Charles Warner

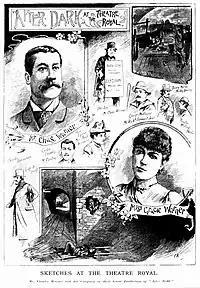
"Sketches at the Theatre Royal", illustrations from the production of "After Dark" by Charles Warner and his Company (published in "Melbourne Punch", 15 May 1890)

After the Adelaide season had finished Warner returned to Melbourne. The Williamson, Garner and Musgrove Dramatic Company that had been supporting Warner was disbanded and Warner set about forming and rehearsing a new company (with some members common to both).